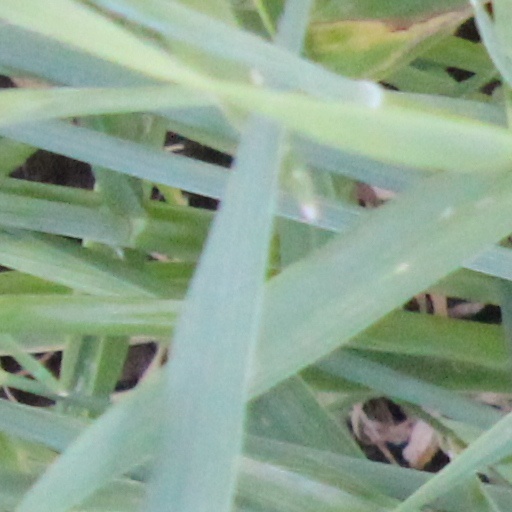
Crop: wheat